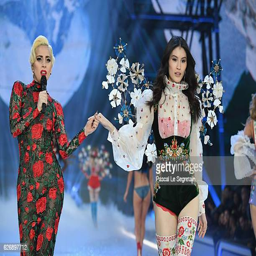
celebrity performs while actor walks the runway at show